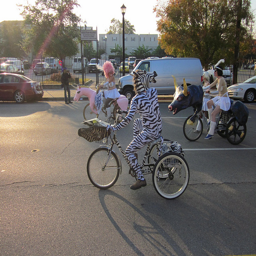
A group of hipsters riding animal bikes across a parking lot.
a couple of kids riding on a bike
a number of people riding bikes shaped like horses
Several people dressed up in costumes ride bicycles on the street.
People in costumes, riding their bikes down the street.